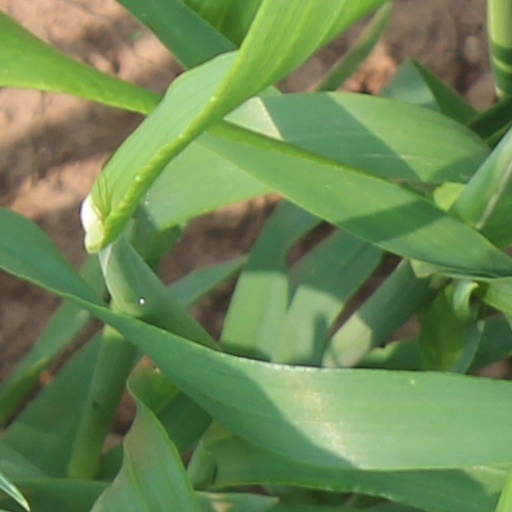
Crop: wheat